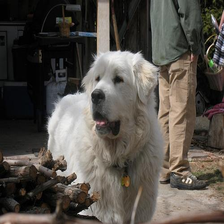
Species: dog
Breed: great pyrenees